Mariupol

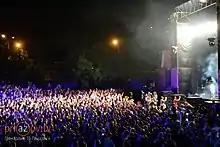
Crowd listening to Ivan Dorn at the MRPL City Festival

The above-mentioned enterprises, along with a plethora of others not mentioned, are located in the free economic zone of "Azov".